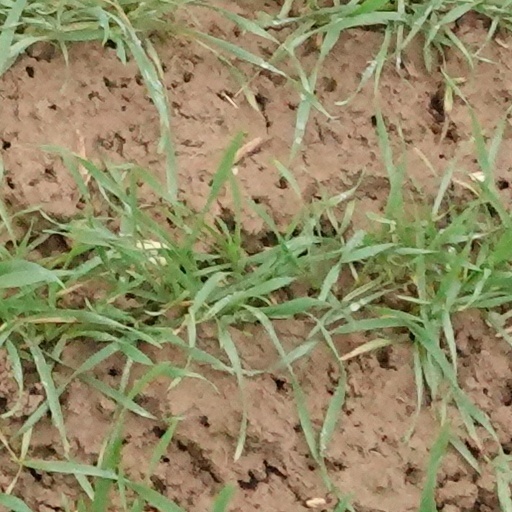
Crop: wheat